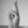
ASL letter: R